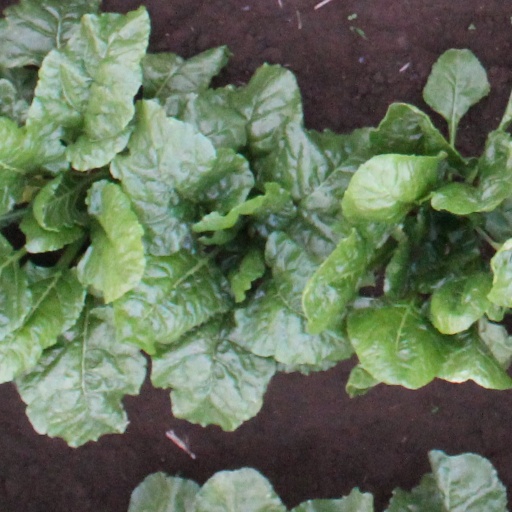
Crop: sugar beet